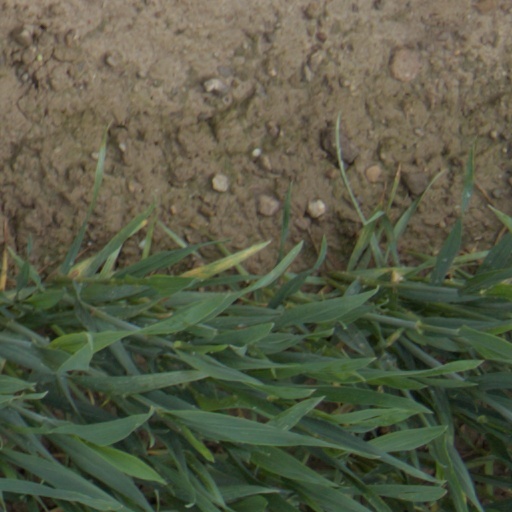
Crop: wheat